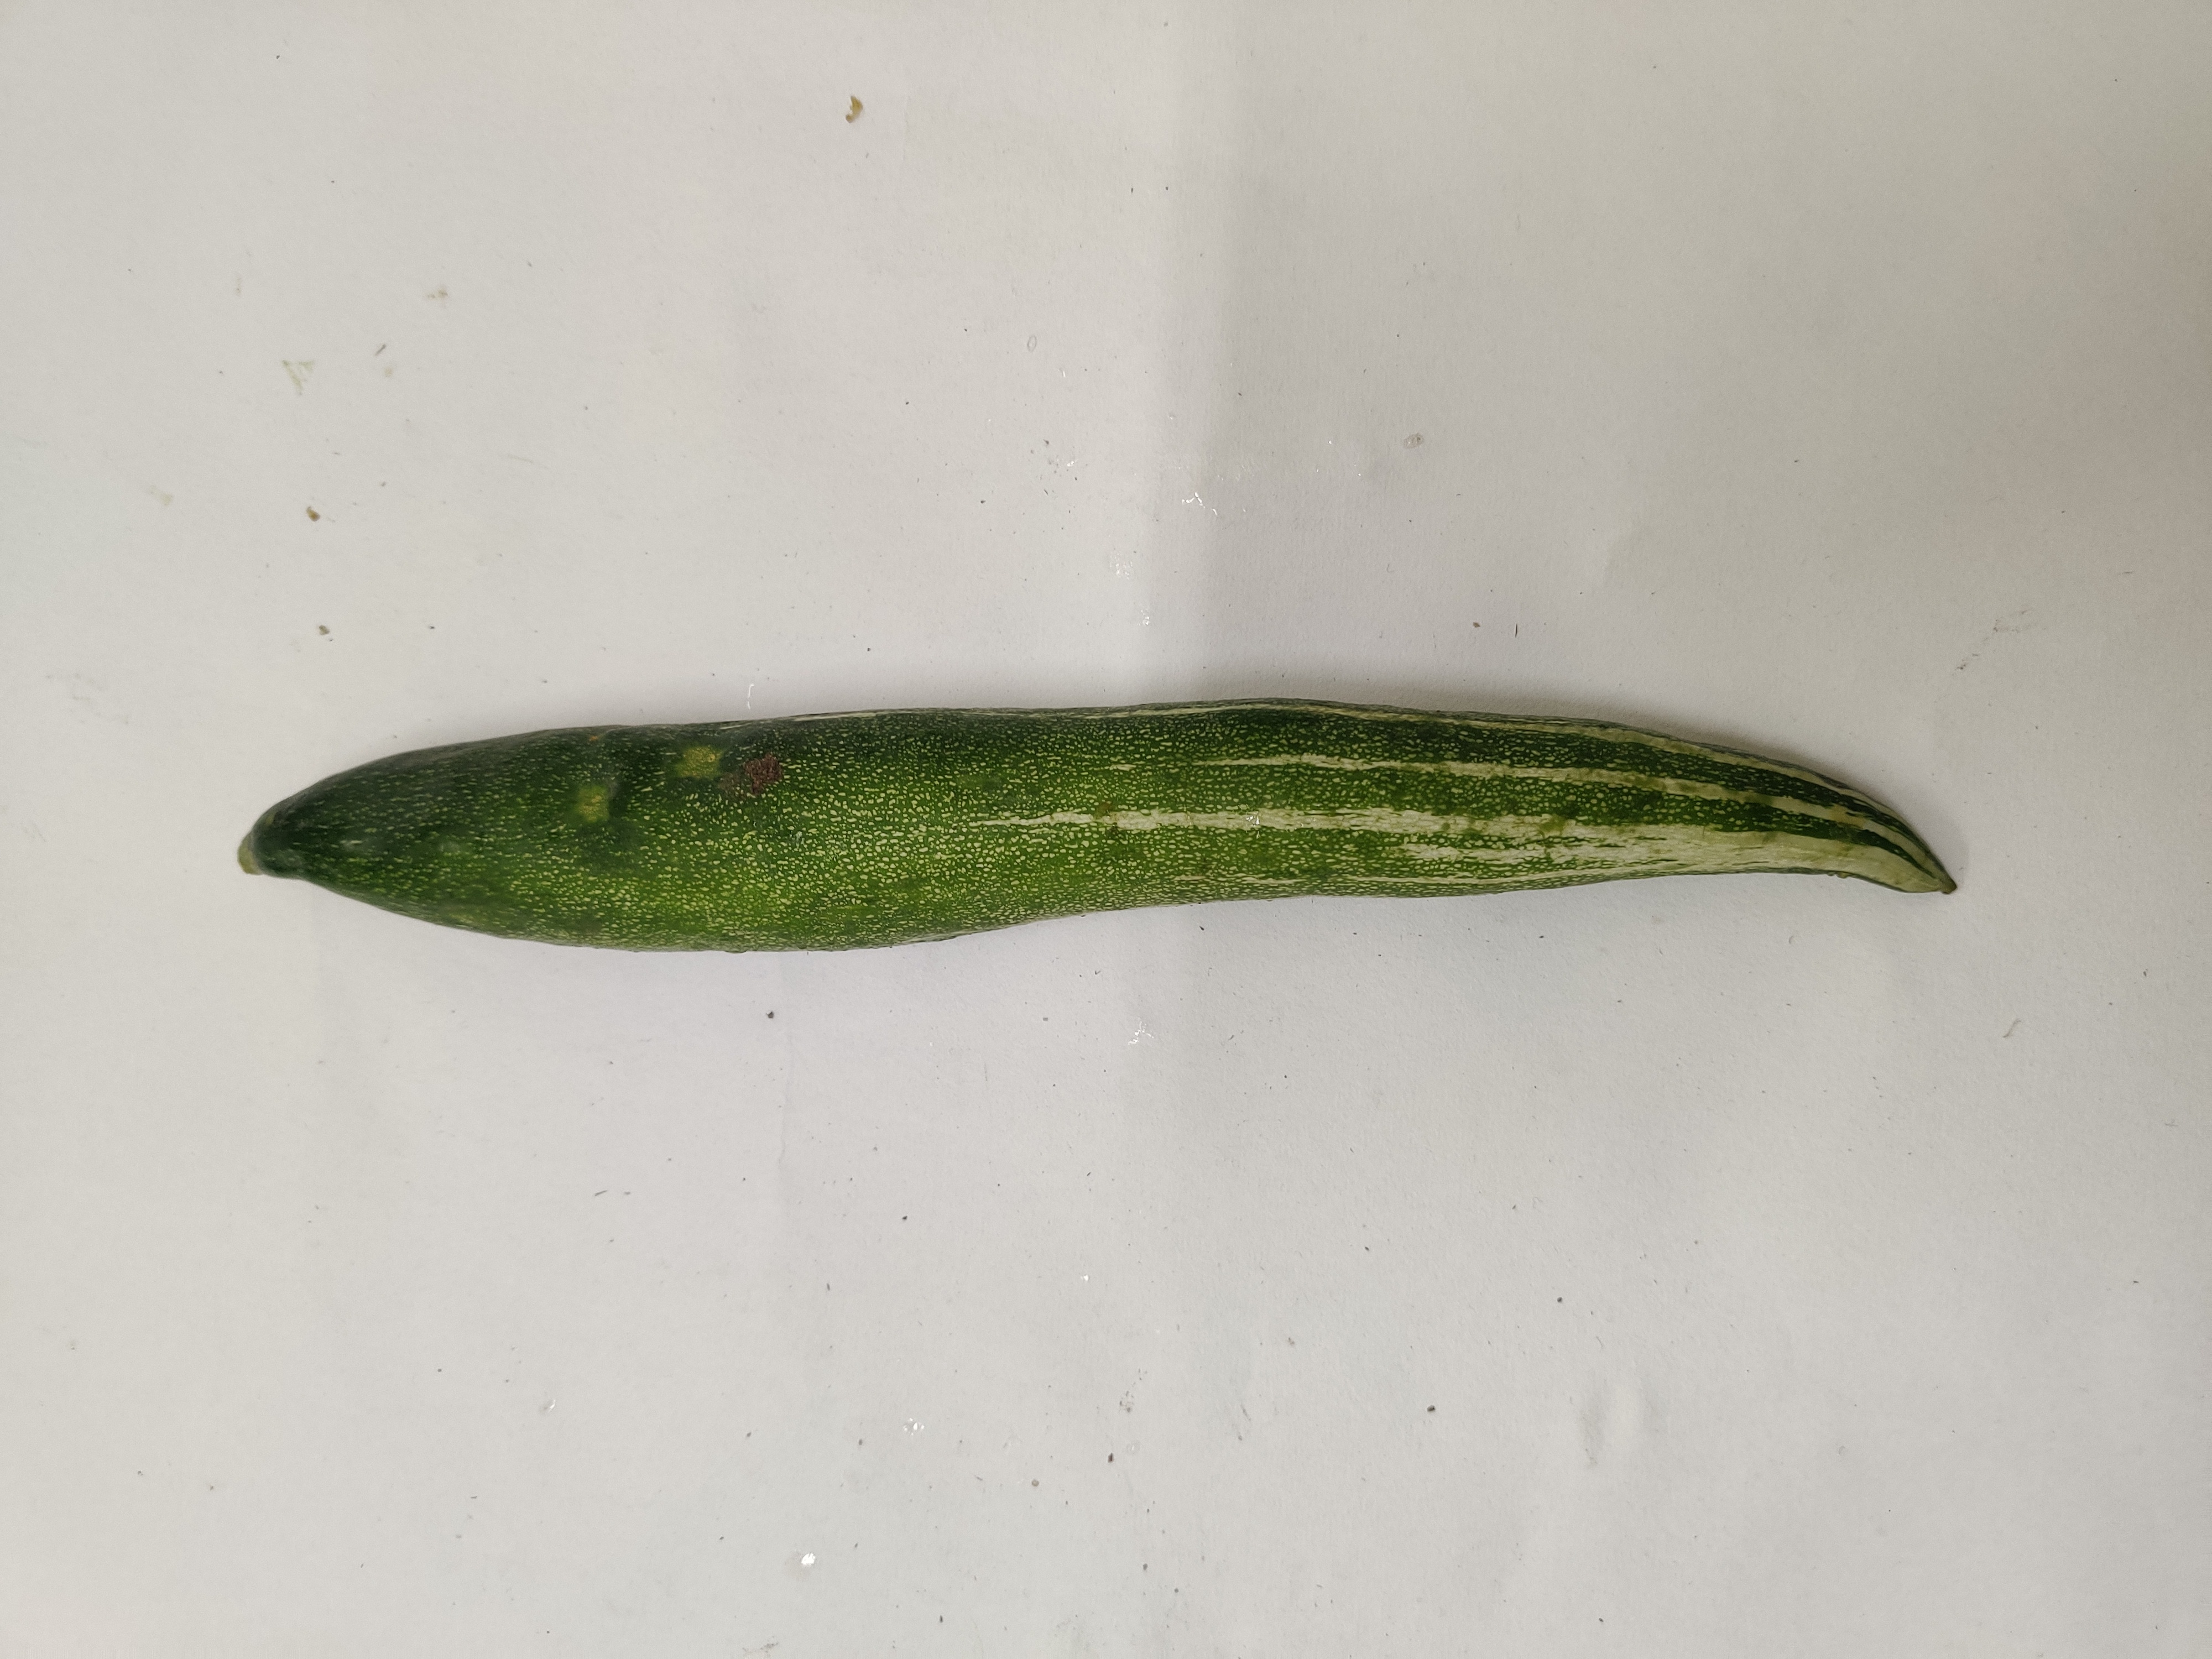
Crop: Snake Gourd
Condition: Fresh